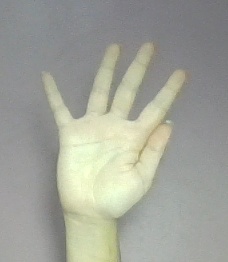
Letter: sheen